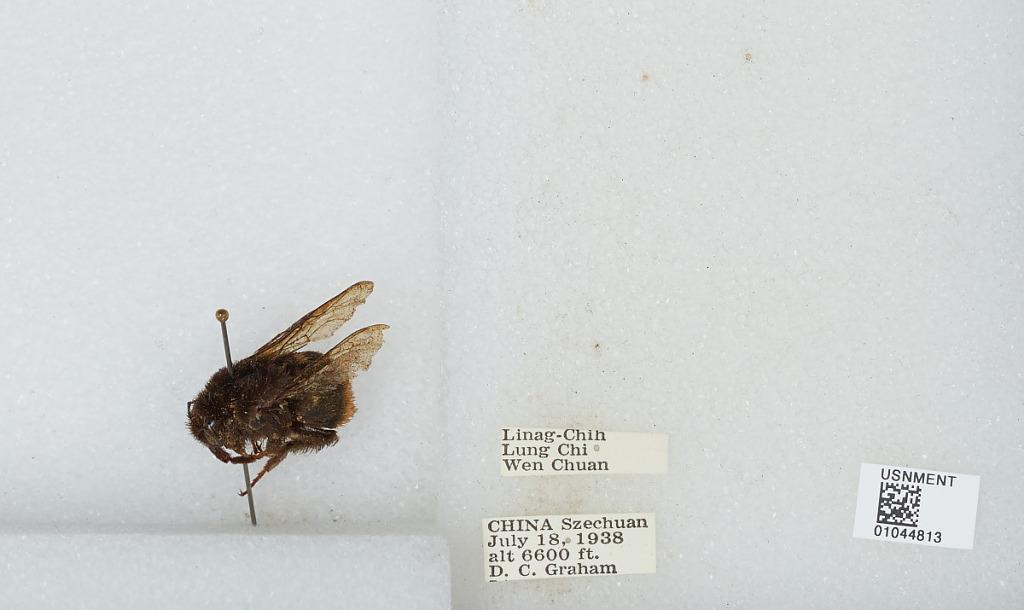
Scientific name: Bombus sp.
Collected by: D. Graham
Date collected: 1938-7-18
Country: China
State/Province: Sichuan
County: Wenchuan Xian
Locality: Linag-Chih, Lung Chi